Exhibition Place

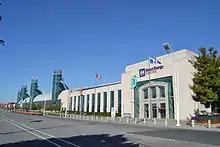
The Enercare Centre exhibition complex.

The Enercare Centre (1997), along Princes' Boulevard, has seven exhibit halls with of space. The new building, first known as the National Trade Centre, took over the location of the old TTC streetcar loop and CNE entrance and the open space vacant since the Electrical and Engineering Building was demolished. It is interconnected with the Coliseum and the Industry Building to the north to provide one large, configurable exhibition space. Home to the Toronto International Boat Show, the National Home Show, the One of A Kind Show, and the Royal Agricultural Winter Fair. Designed by architectural teams Zeidler Partnership Architects and Dunlop-Farrow Architects. During the exhibition, the building houses international product displays and animal shows.